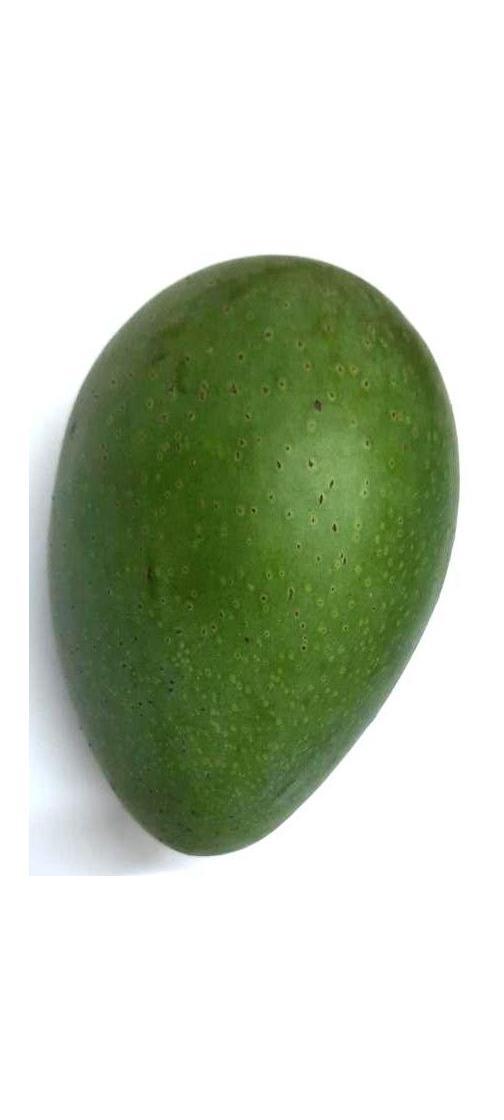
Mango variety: Ashshina Zhinuk